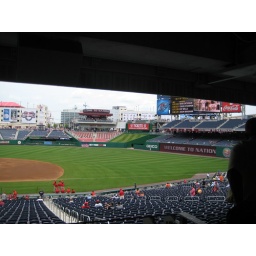
View to right field from first base side in Nationals Park, 05/24/09